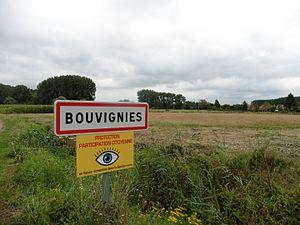
City limit de Bouvignies (Nord) dans le Nord région Nord-Pas-de-Calais France.
Bouvignies est une commune française située dans le département du Nord, en région Hauts-de-France.